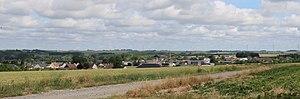
Panorama du village depuis les hauteurs du Cimetière militaire allemand.
Mont-d'Origny est une commune française située dans le département de l'Aisne, en région Hauts-de-France.